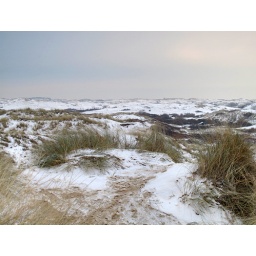
The snowy sand dunes on the western coast of The Netherlands. The sandy beach was covered in snow.